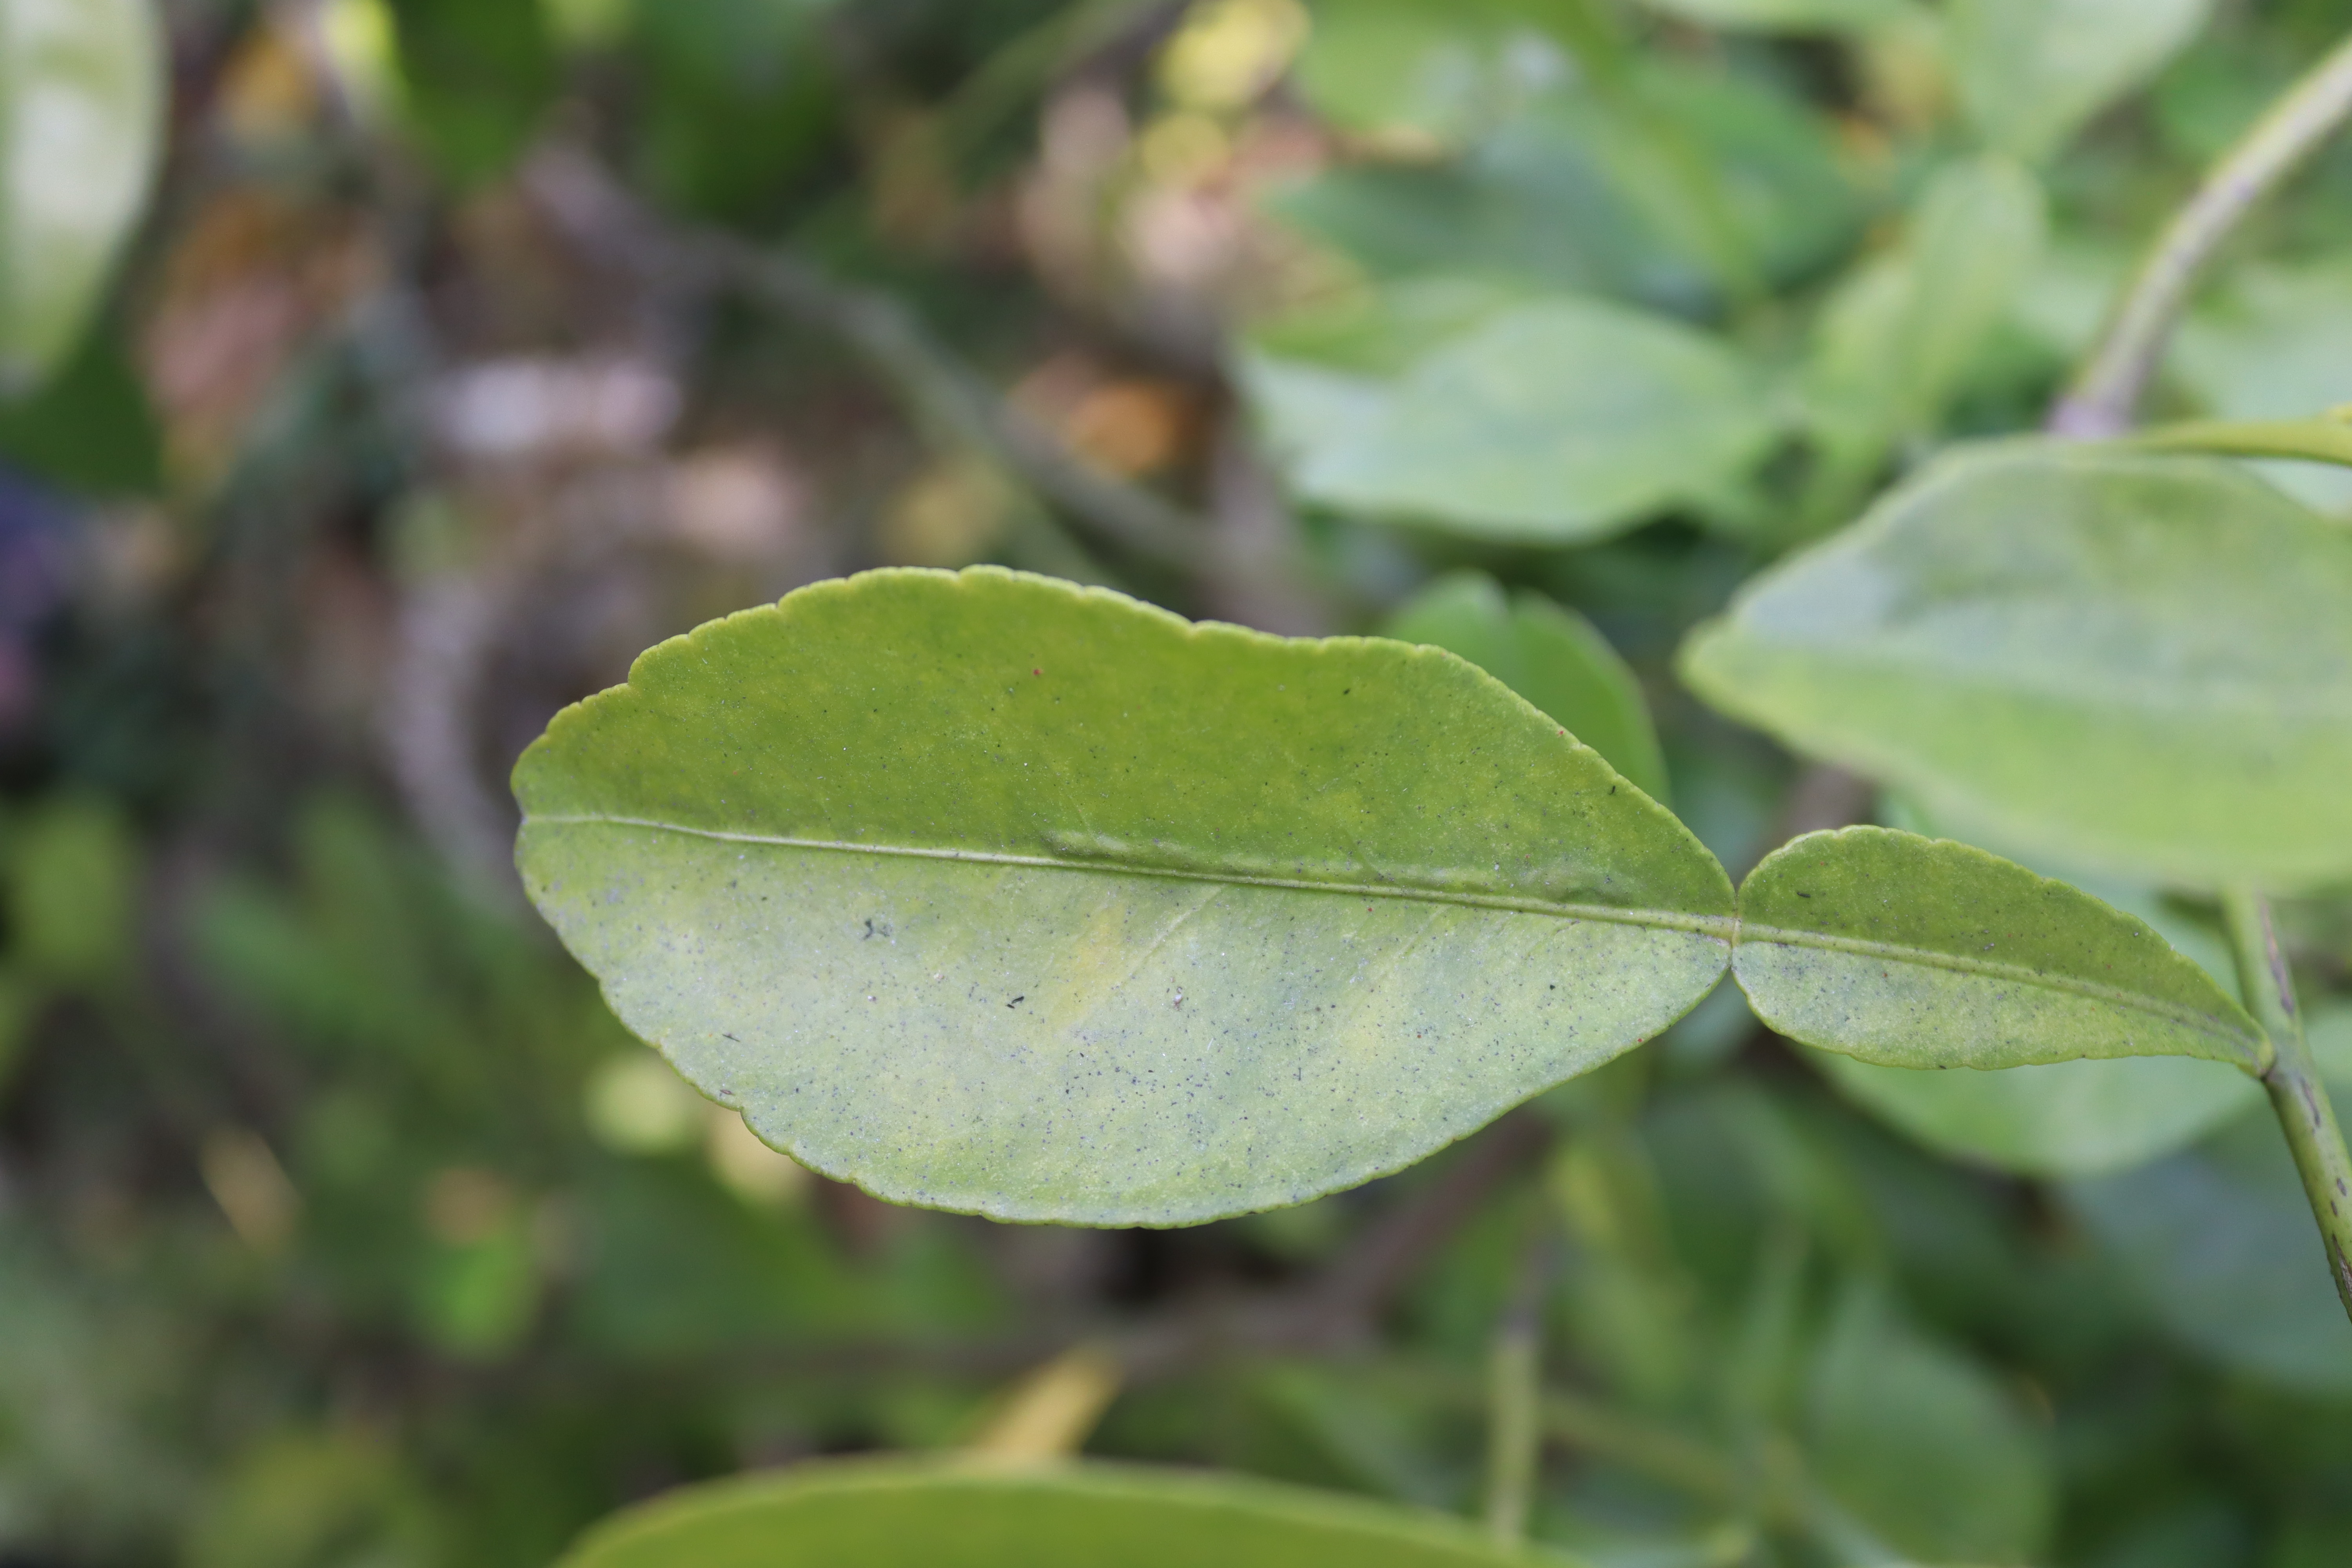
Mandarin leaf variety: Nagpuri